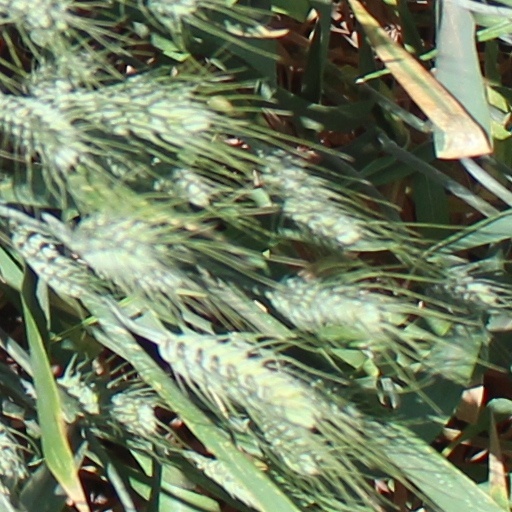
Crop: wheat